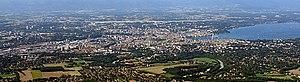
Genève vue du Salève. Ślůnski: Genève - sztadt we Szwajcaryji. Zdjyńće ze gůry Salève.